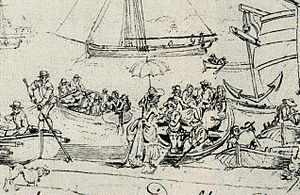
Stolta Stad!
Ulla Winblad stiger ombord for med det øvrige selskab at blive roet fra kajen SkeppsBron til øen Djurgården i Stockholm